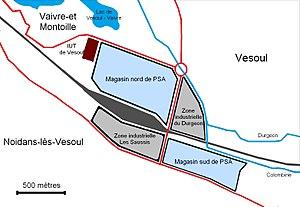
Plan PSA Vesoul
L'Usine PSA de Vesoul est un site industriel de plus de 130 hectares appartenant au Groupe PSA situé à Vesoul, dans le département de la Haute-Saône et la région Franche-Comté. L'usine est spécialisée dans la fabrication et la distribution de pièces de rechange et accessoires dans le monde entier. Certifiée ISO 9001 pour la qualité et ISO 14001 pour l'environnement, l'usine compte un secteur qui est classé à l'inventaire général du patrimoine culturel.
La Colombine est une rivière française fort abondante qui coule dans le département de la Haute-Saône, en région Bourgogne-Franche-Comté et baigne Vesoul. C'est un affluent du Durgeon en rive gauche, donc un sous-affluent du Rhône par la Saône.